Wetware computer

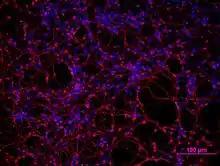
This image is of neural network cultured brain cells, highlighting connections between neurons. This structure reflects biological systems with Red stain highlighting neurites (axons and dendrites) and blue stain marks cell nuclei process information in wetware & organic computing.

Organic computers or Wetware is a future technology that replaces the traditional fundamental component of a central processing unit of a desktop or personal computer. It utilizes organic matter of living tissue cells that act like the transistor of a computer hardware system by acquiring, storing, and analyzing information data. Wetware is the name given to the computational properties of living systems, particularly in human neural tissue, which allows parallel and self-organizing information processing via biochemical and electrical interactions. Wetware is distinct from hardware systems in that it is based on dynamic mechanisms like synaptic plasticity and neurotransmitter diffusion, which provide unique benefits in terms of adaptability and robustness.